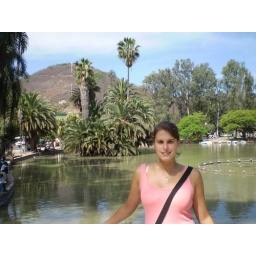
We went in a cable car up the mountain in the background.